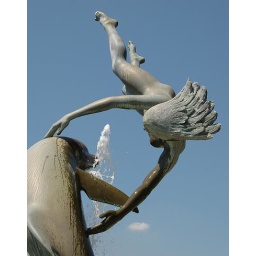
Statue by tower bridge